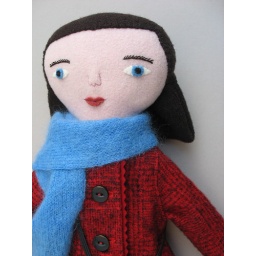
girl in a red coat- face